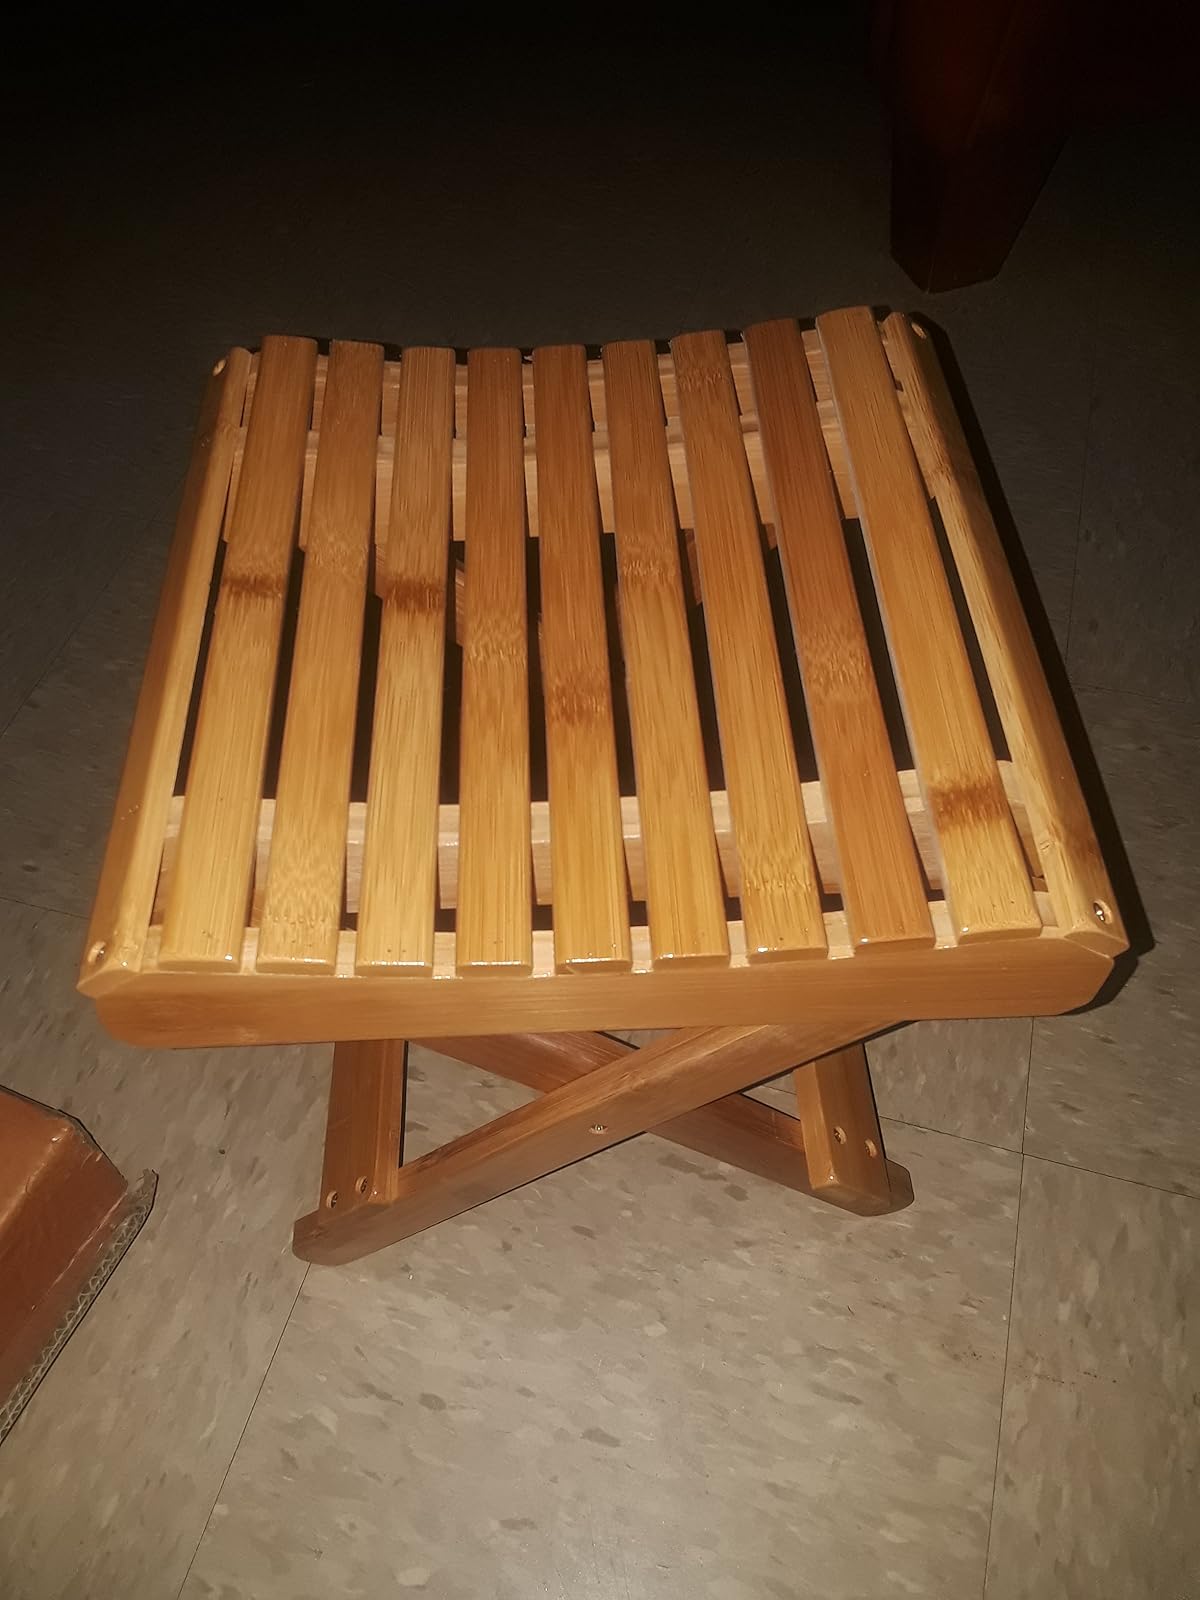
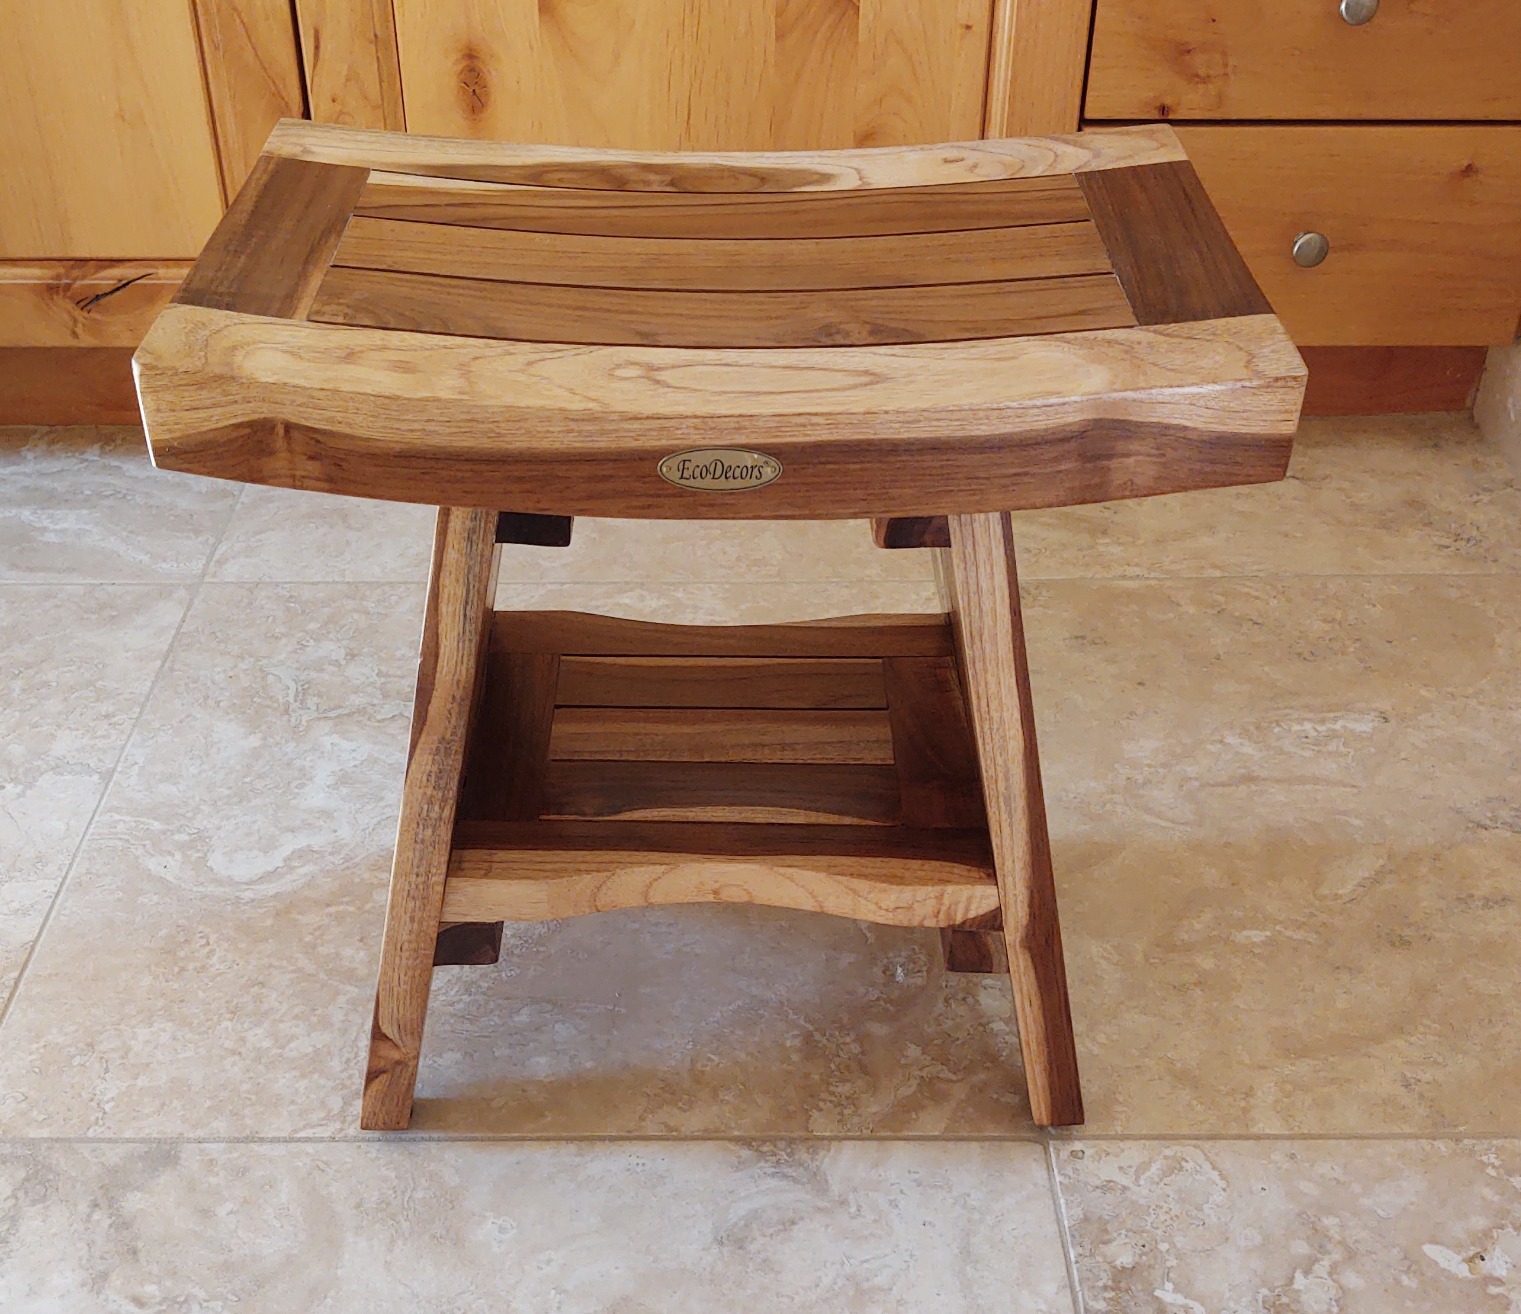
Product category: stool
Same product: no